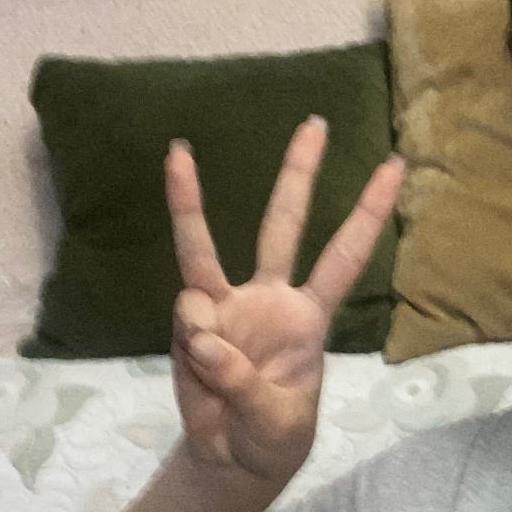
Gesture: three